BMW R90S

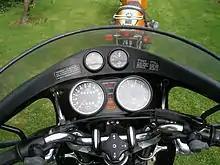
BMW R90S cockpit

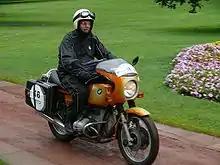
Gold BMW R90S motorcycle ridden through a park by a rider in black waterproof one piece suite

The R90S' type 247 "airhead" engine was a pushrod OHV, two valve per cylinder, air-cooled flat-twin "boxer" unit. The engine was based closely on the R75/5, sharing the same stroke, but with a larger bore, to give a capacity of 898cc. The R90S weighed and has a five-speed gearbox with a shaft final drive.